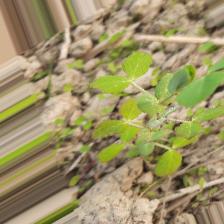
Label: Powdery Mildew